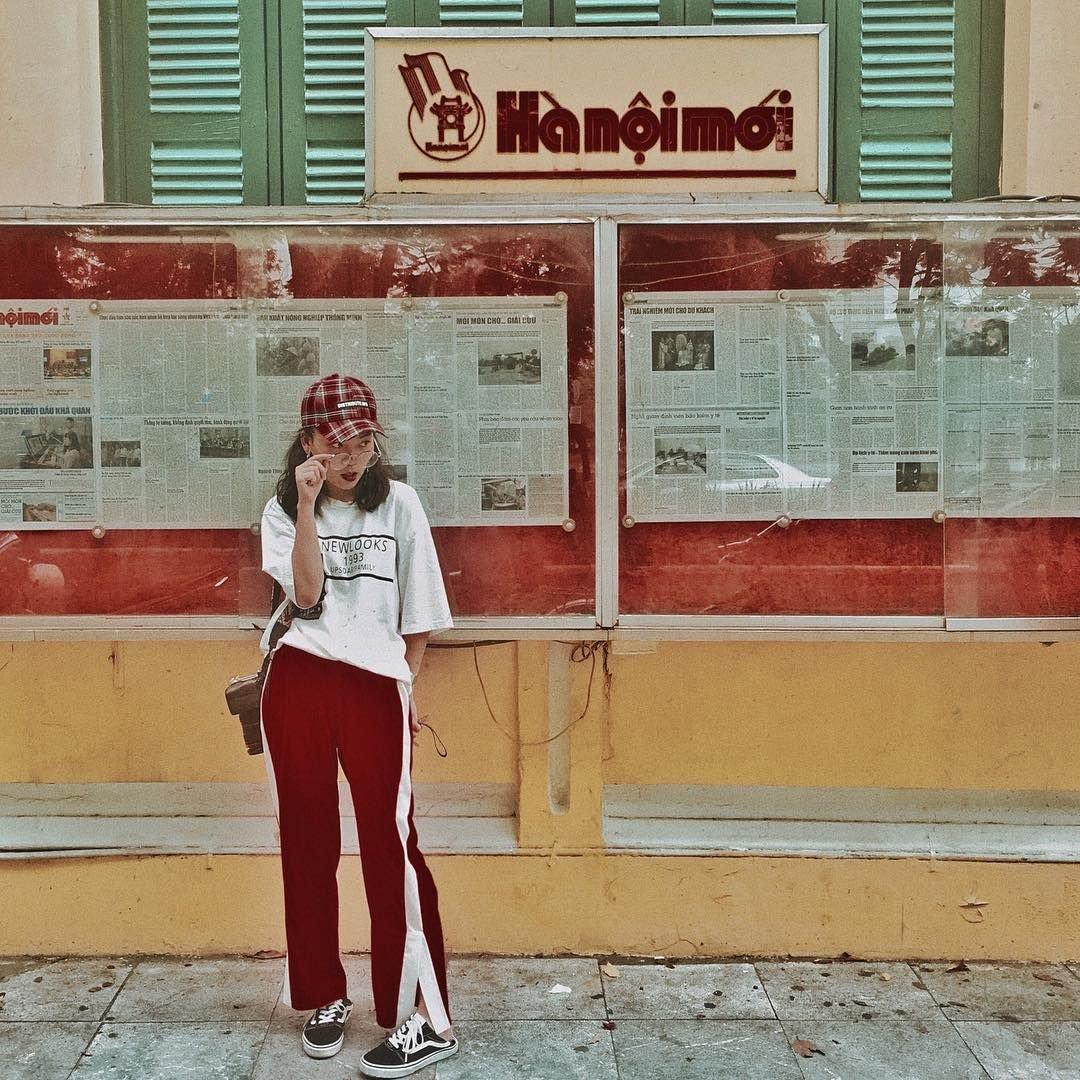
cô gái đang mặc đồ với hai màu sắc chủ đạo là màu trắng và màu đỏ